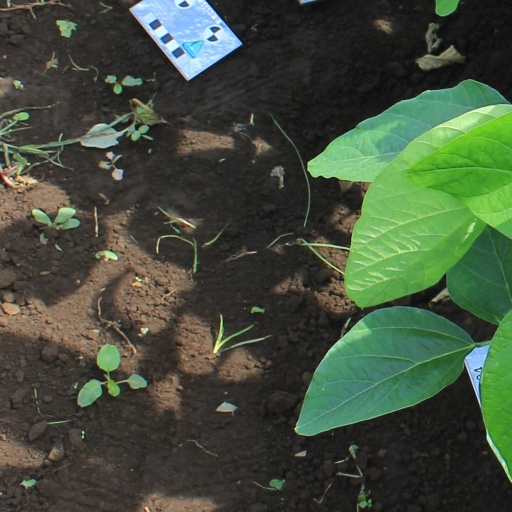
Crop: soybean